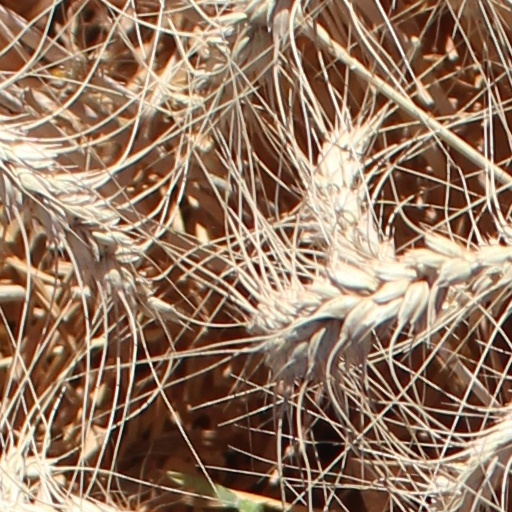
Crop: wheat